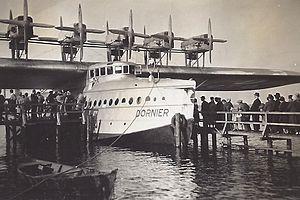
Une compagnie aérienne est une entreprise de transport aérien qui transporte des passagers ou du fret. Les compagnies aériennes louent ou achètent leurs avions pour offrir leurs services et peuvent former des partenariats ou des alliances pour des bénéfices mutuels.
Le Dornier Do X était un hydravion civil allemand construit par les usines Dornier après la Première Guerre mondiale. À son époque, il était le plus grand avion au monde, surpassant largement ses concurrents dans ce domaine.